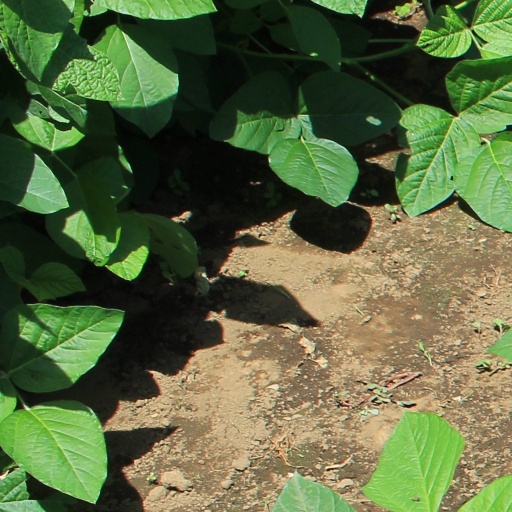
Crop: soybean